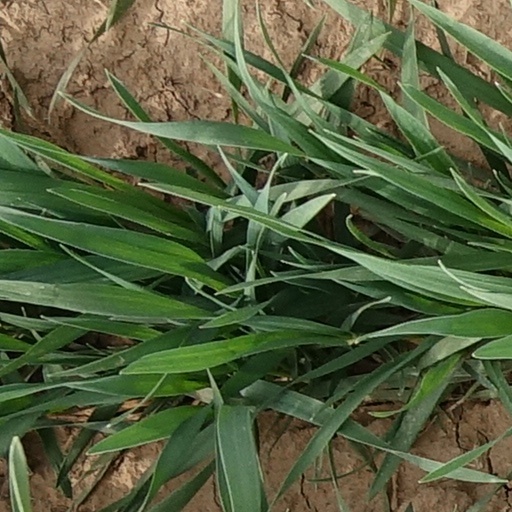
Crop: wheat